Pelvic abscess

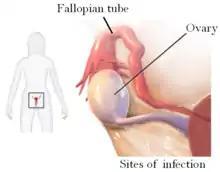
Site of tubo ovarian abscess, a type of pelvic abscess in females

PID in females may lead to a tubo-ovarian abscess, where the abscess may be in the fallopian tube or ovary.